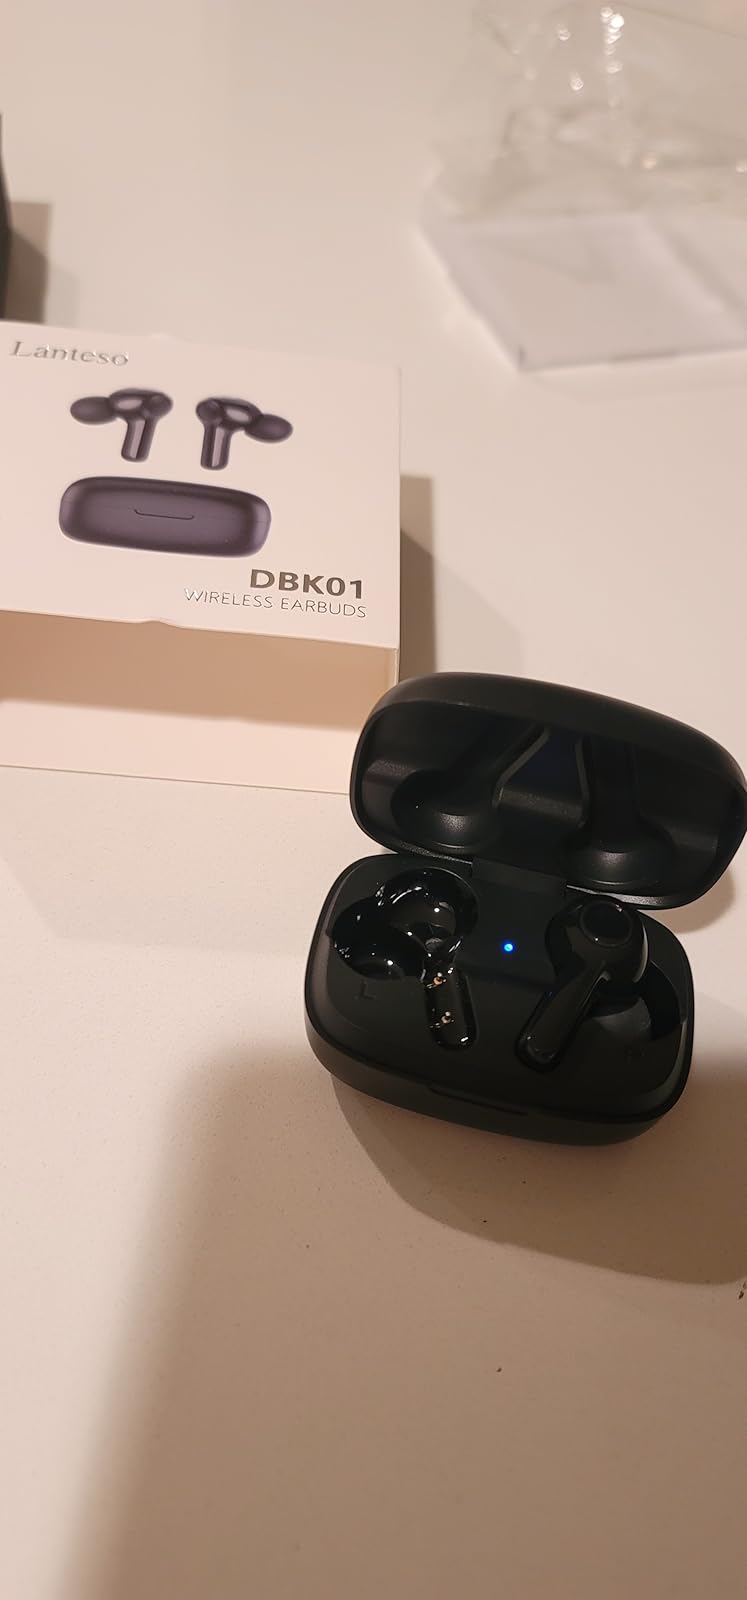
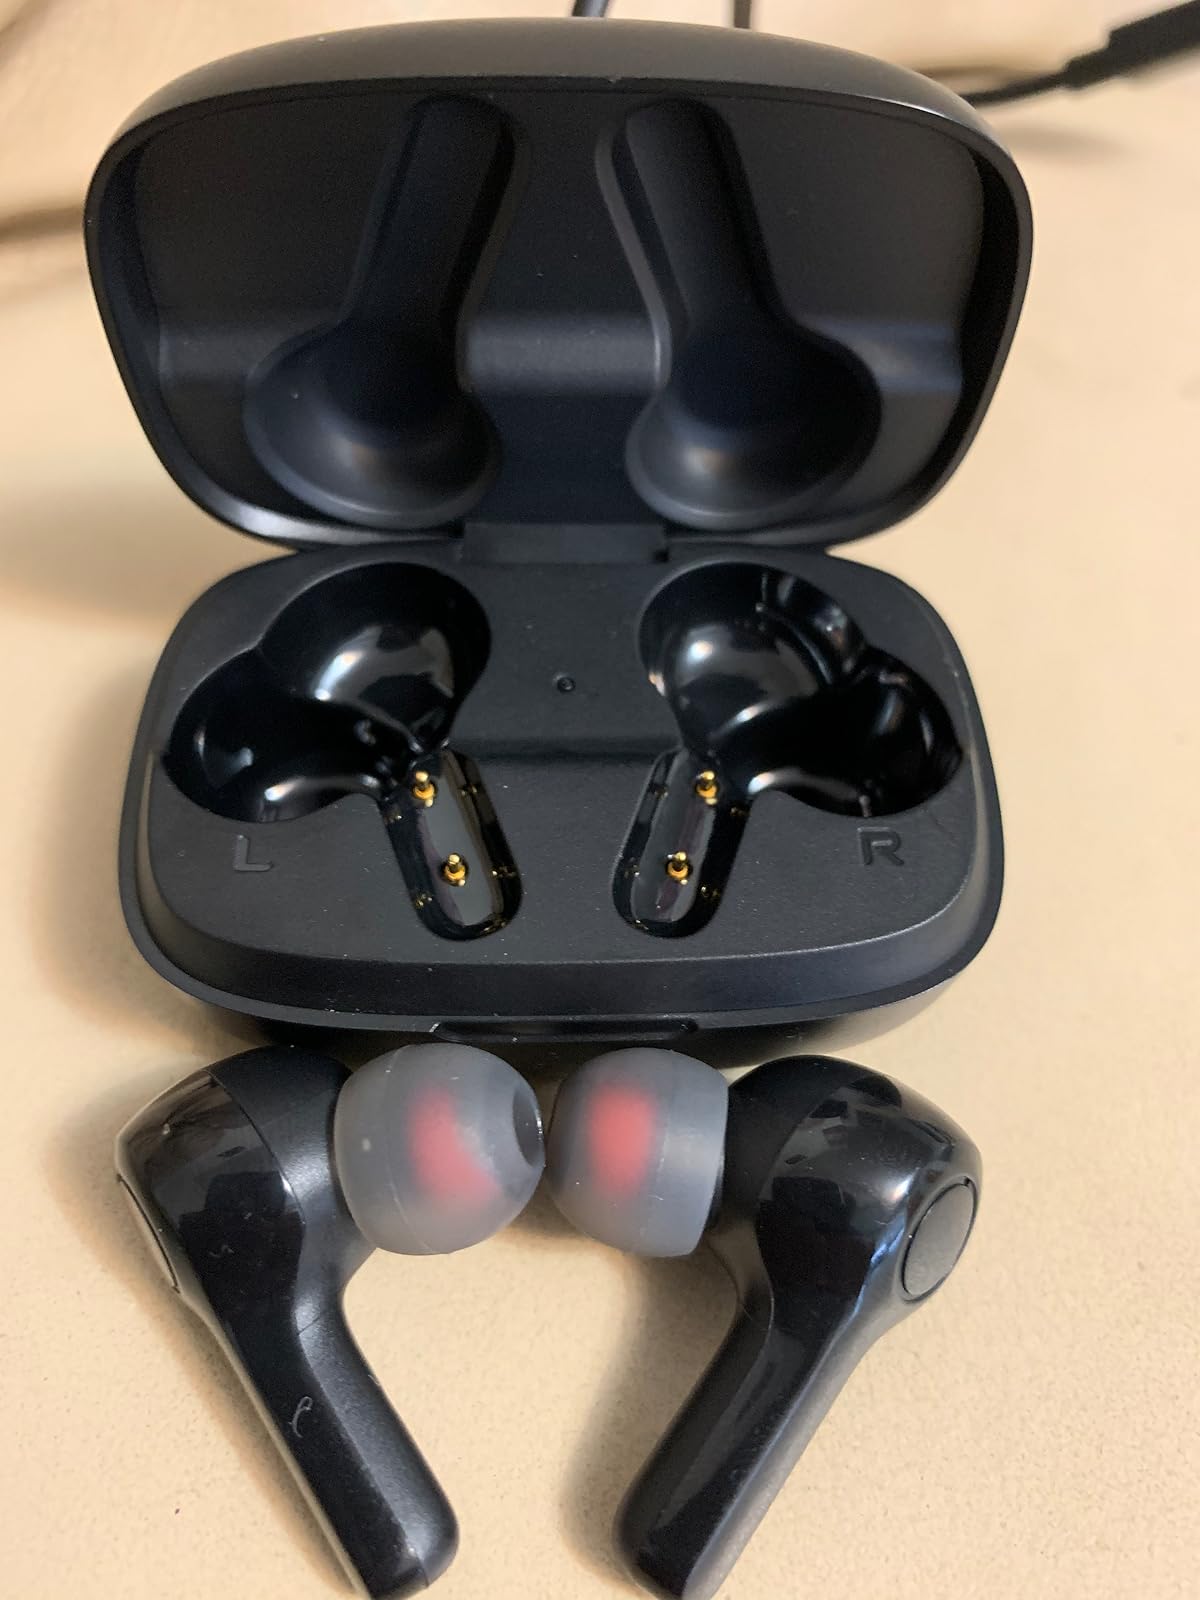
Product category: earbuds
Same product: yes